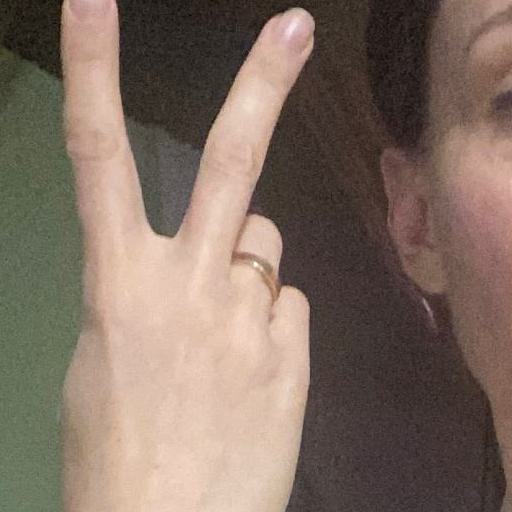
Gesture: peace_inverted